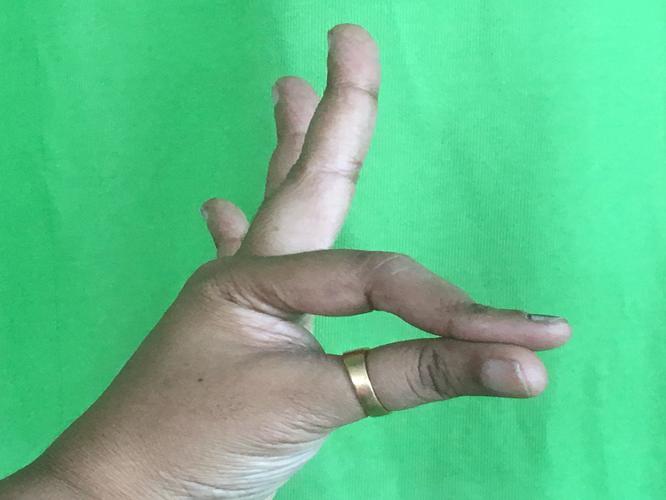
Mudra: Hamsasyam
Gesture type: single_hand